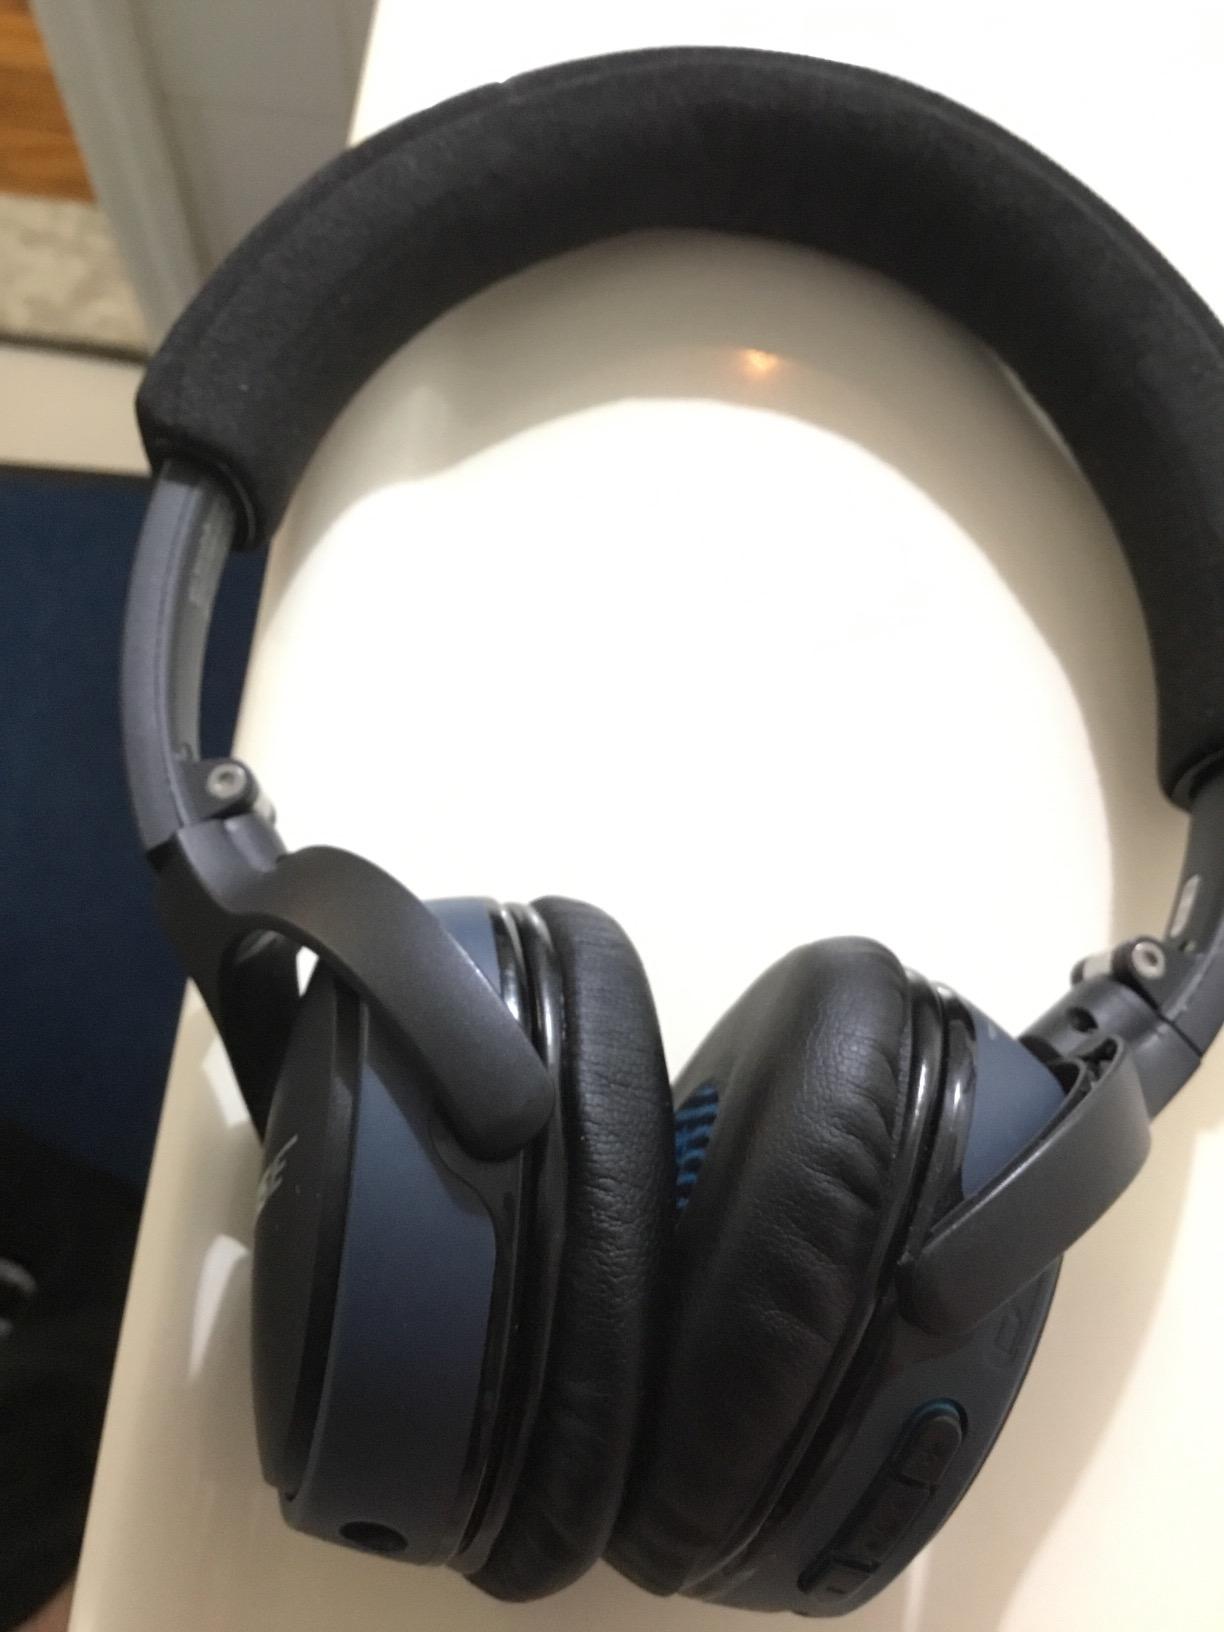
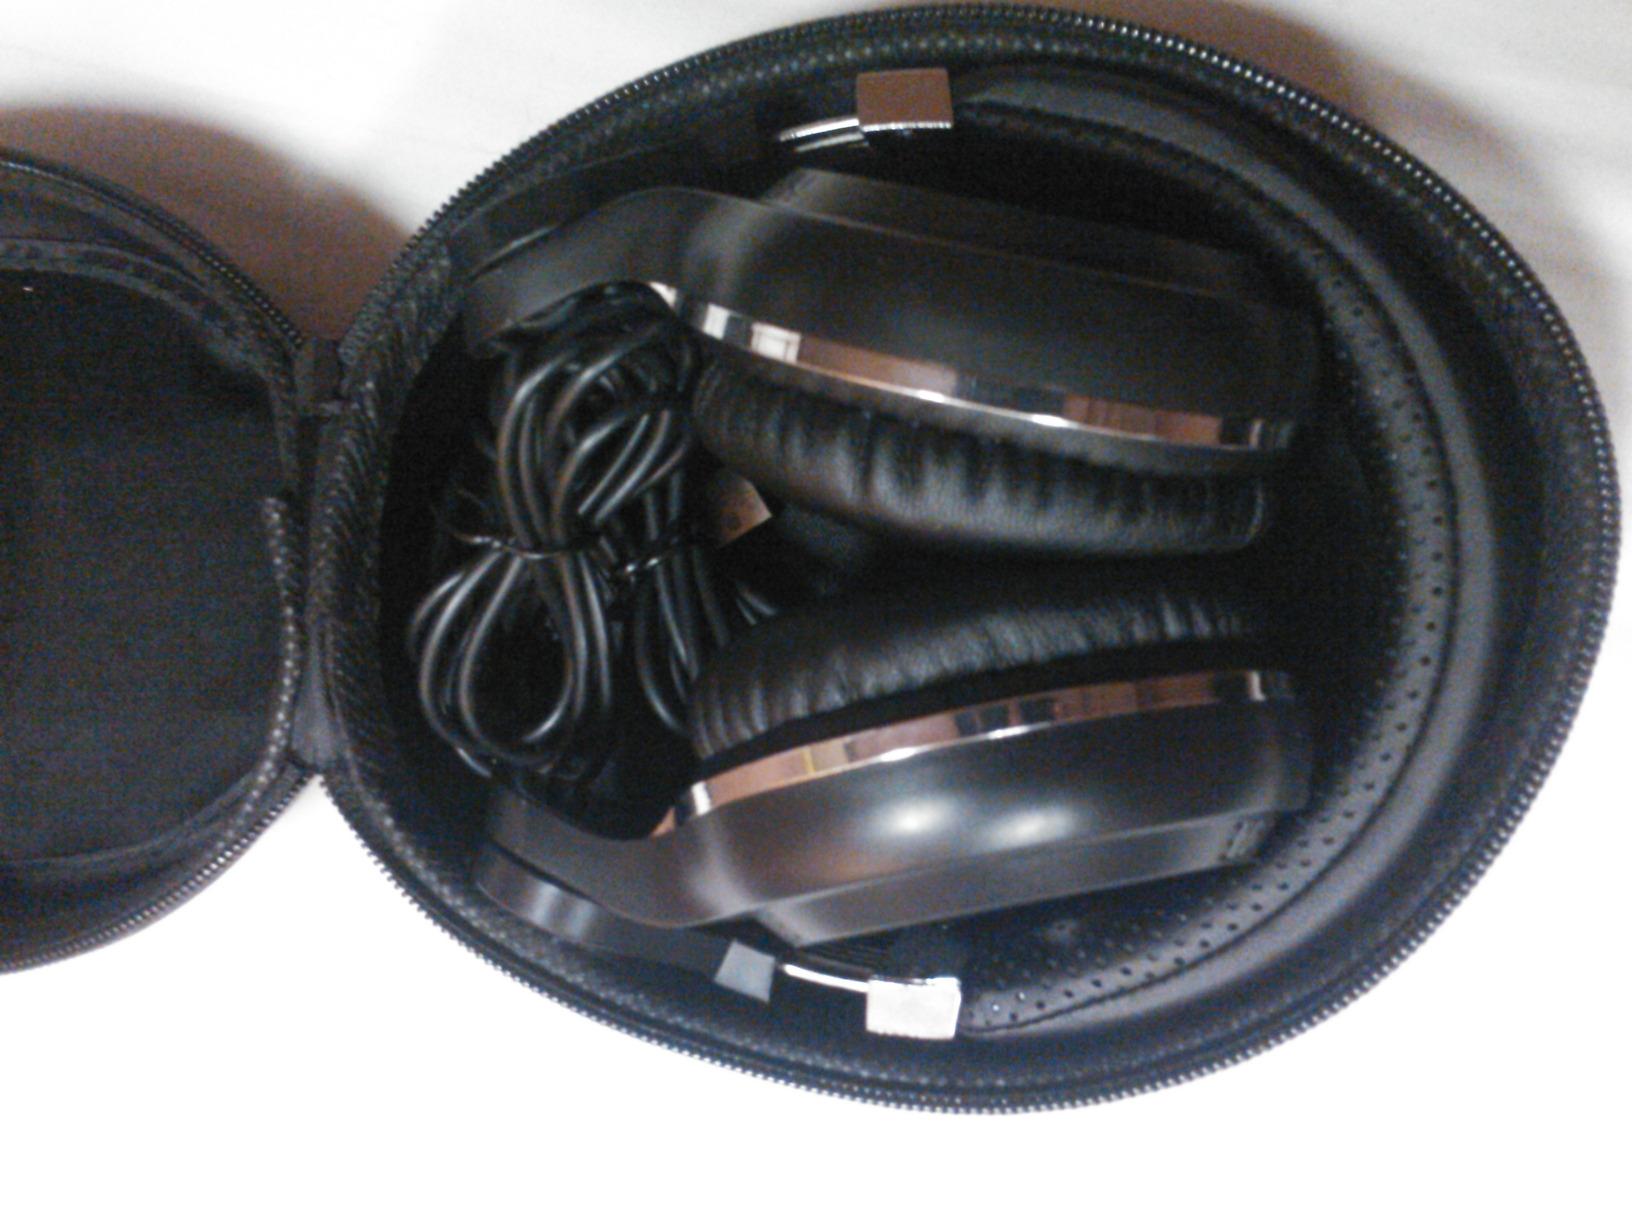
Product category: headphones
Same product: no